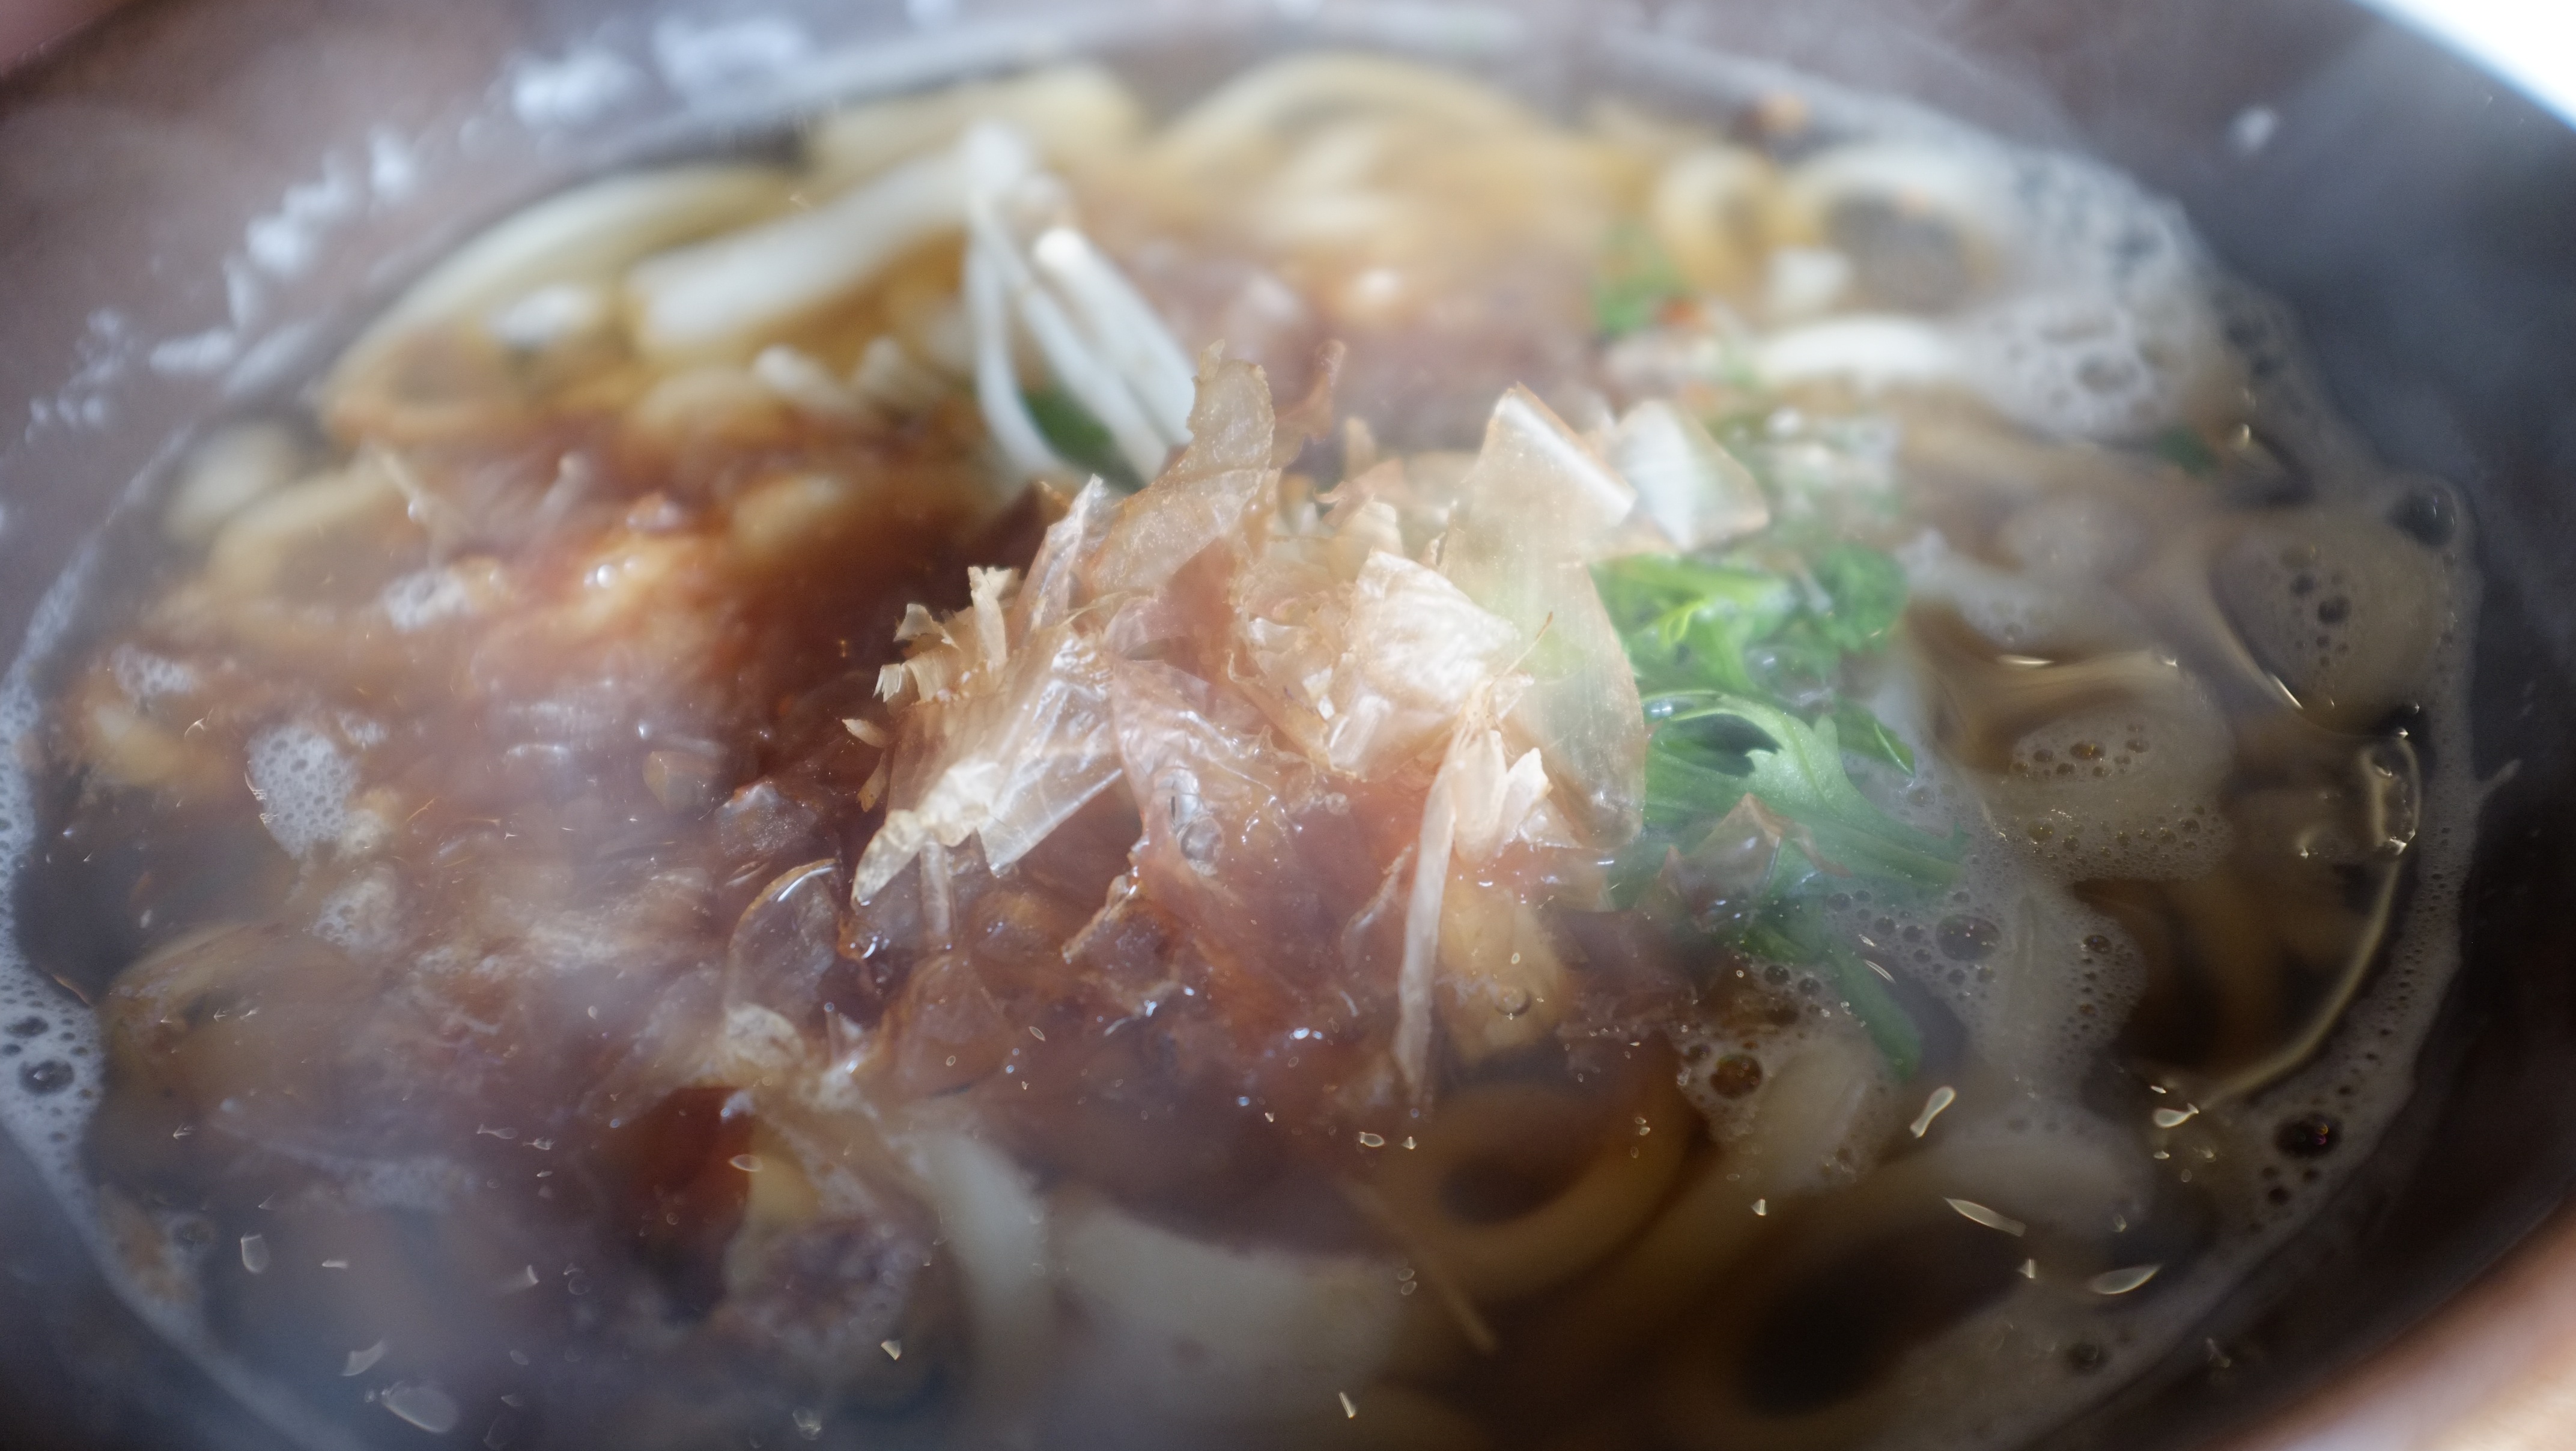
dish, food, cuisine, soup, noodle, asian food, chinese food, udon noodles, kalguksu, japanese udon, warm noodles